Owenodon

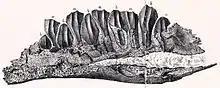
Holotype of "Iguanodon hoggii" (now "Owenodon") as originally figured by Owen in 1874

A partial mandible discovered in the middle Purbeck Formation by A. J. Hogg was described in 1874 by British palaeontologist Sir Richard Owen. The fossil was found in a hard limestone known as "Under Feather", below the "Cinder Beds" which contain many shells of "Ostrea distorta". At the time of its discovery, it was considered the first definitive material of "Iguanodon" from the Purbeck Formation, only preceded by a single large bone of the hand described by British palaeontologist William Buckland which likely washed out of the cliffs dividing the Greensand from the Purbeck. The mandible is a partially complete bearing ten teeth, which show stronger primary and secondary ridges but weaker tertiary ridges than the teeth of larger "Iguanodon" material from the Wealden Formation, and as such Owen gave the mandible the new binomial name "Iguanodon hoggii" (often misspelled as "I. hoggi"). However, in the caption where the dentary was figured, Owen instead labelled the mandible as a young specimen of "Iguanodon mantelli". The specimen was presented by Hogg to the British Museum of Natural History (now the Natural History Museum) in December of 1901, where it was acquired and given the specimen number NHMUK PV R 2998. Owen's description of the specimens provenance suggests it was collected in the Cherty Freshwater Beds of the middle Purbeck where it was found in Durlston Bay, which is middle Berriasian in age as part of the "Tirnovella occitana" zone. While it was originally described based on the partially-prepared inner surface of the mandible embedded in limestone, the mandible was fully prepared in 1975 using acetic acid and is cleared of matrix, but was damaged between 1977 and 1998 breaking one tooth crown and a part of the rear margin. The "Under Feather" locality from which the specimen was found is now called the Cherty Freshwater Member of the Lulworth Formation, part of the Purbeck Limestone Group.